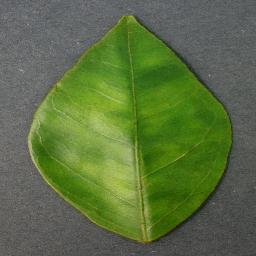
Label: Orange___Haunglongbing_(Citrus_greening)